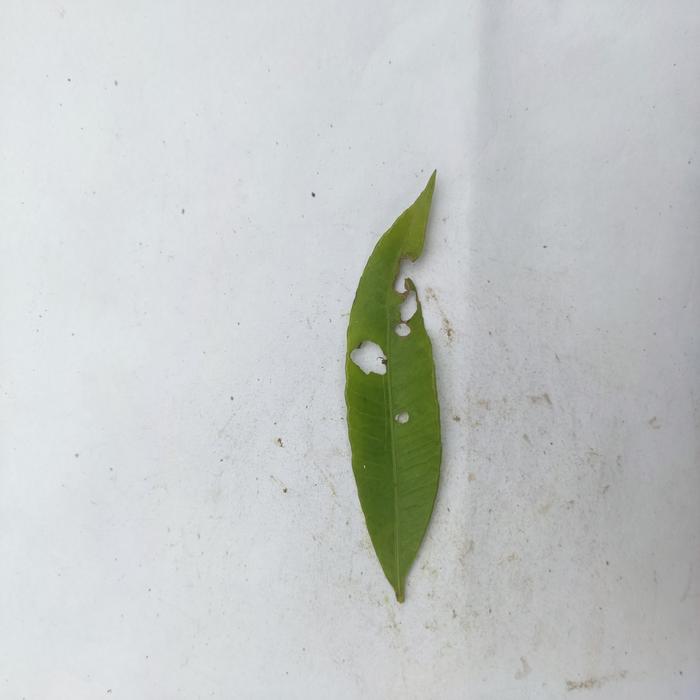
Crop: Hog Plum
Leaf condition: Anthracnose